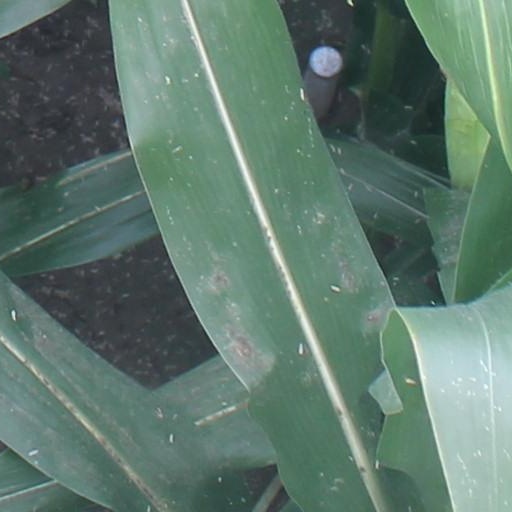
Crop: maize; corn